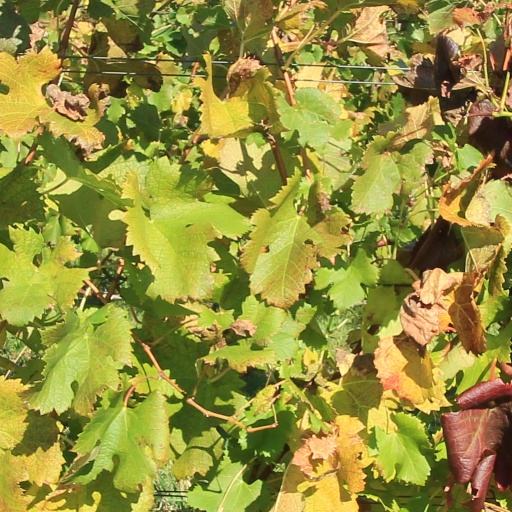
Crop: grape